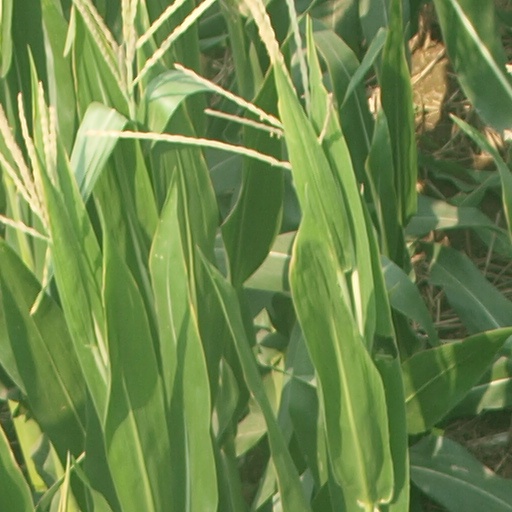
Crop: maize; corn